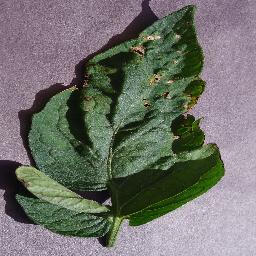
Label: Tomato___Target_Spot